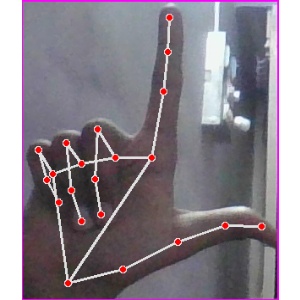
अक्षर: ल